Trams in Sydney

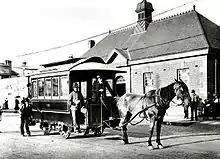

Sydney's first tram was horse-drawn, running from the old Sydney railway station to Circular Quay along Pitt Street.